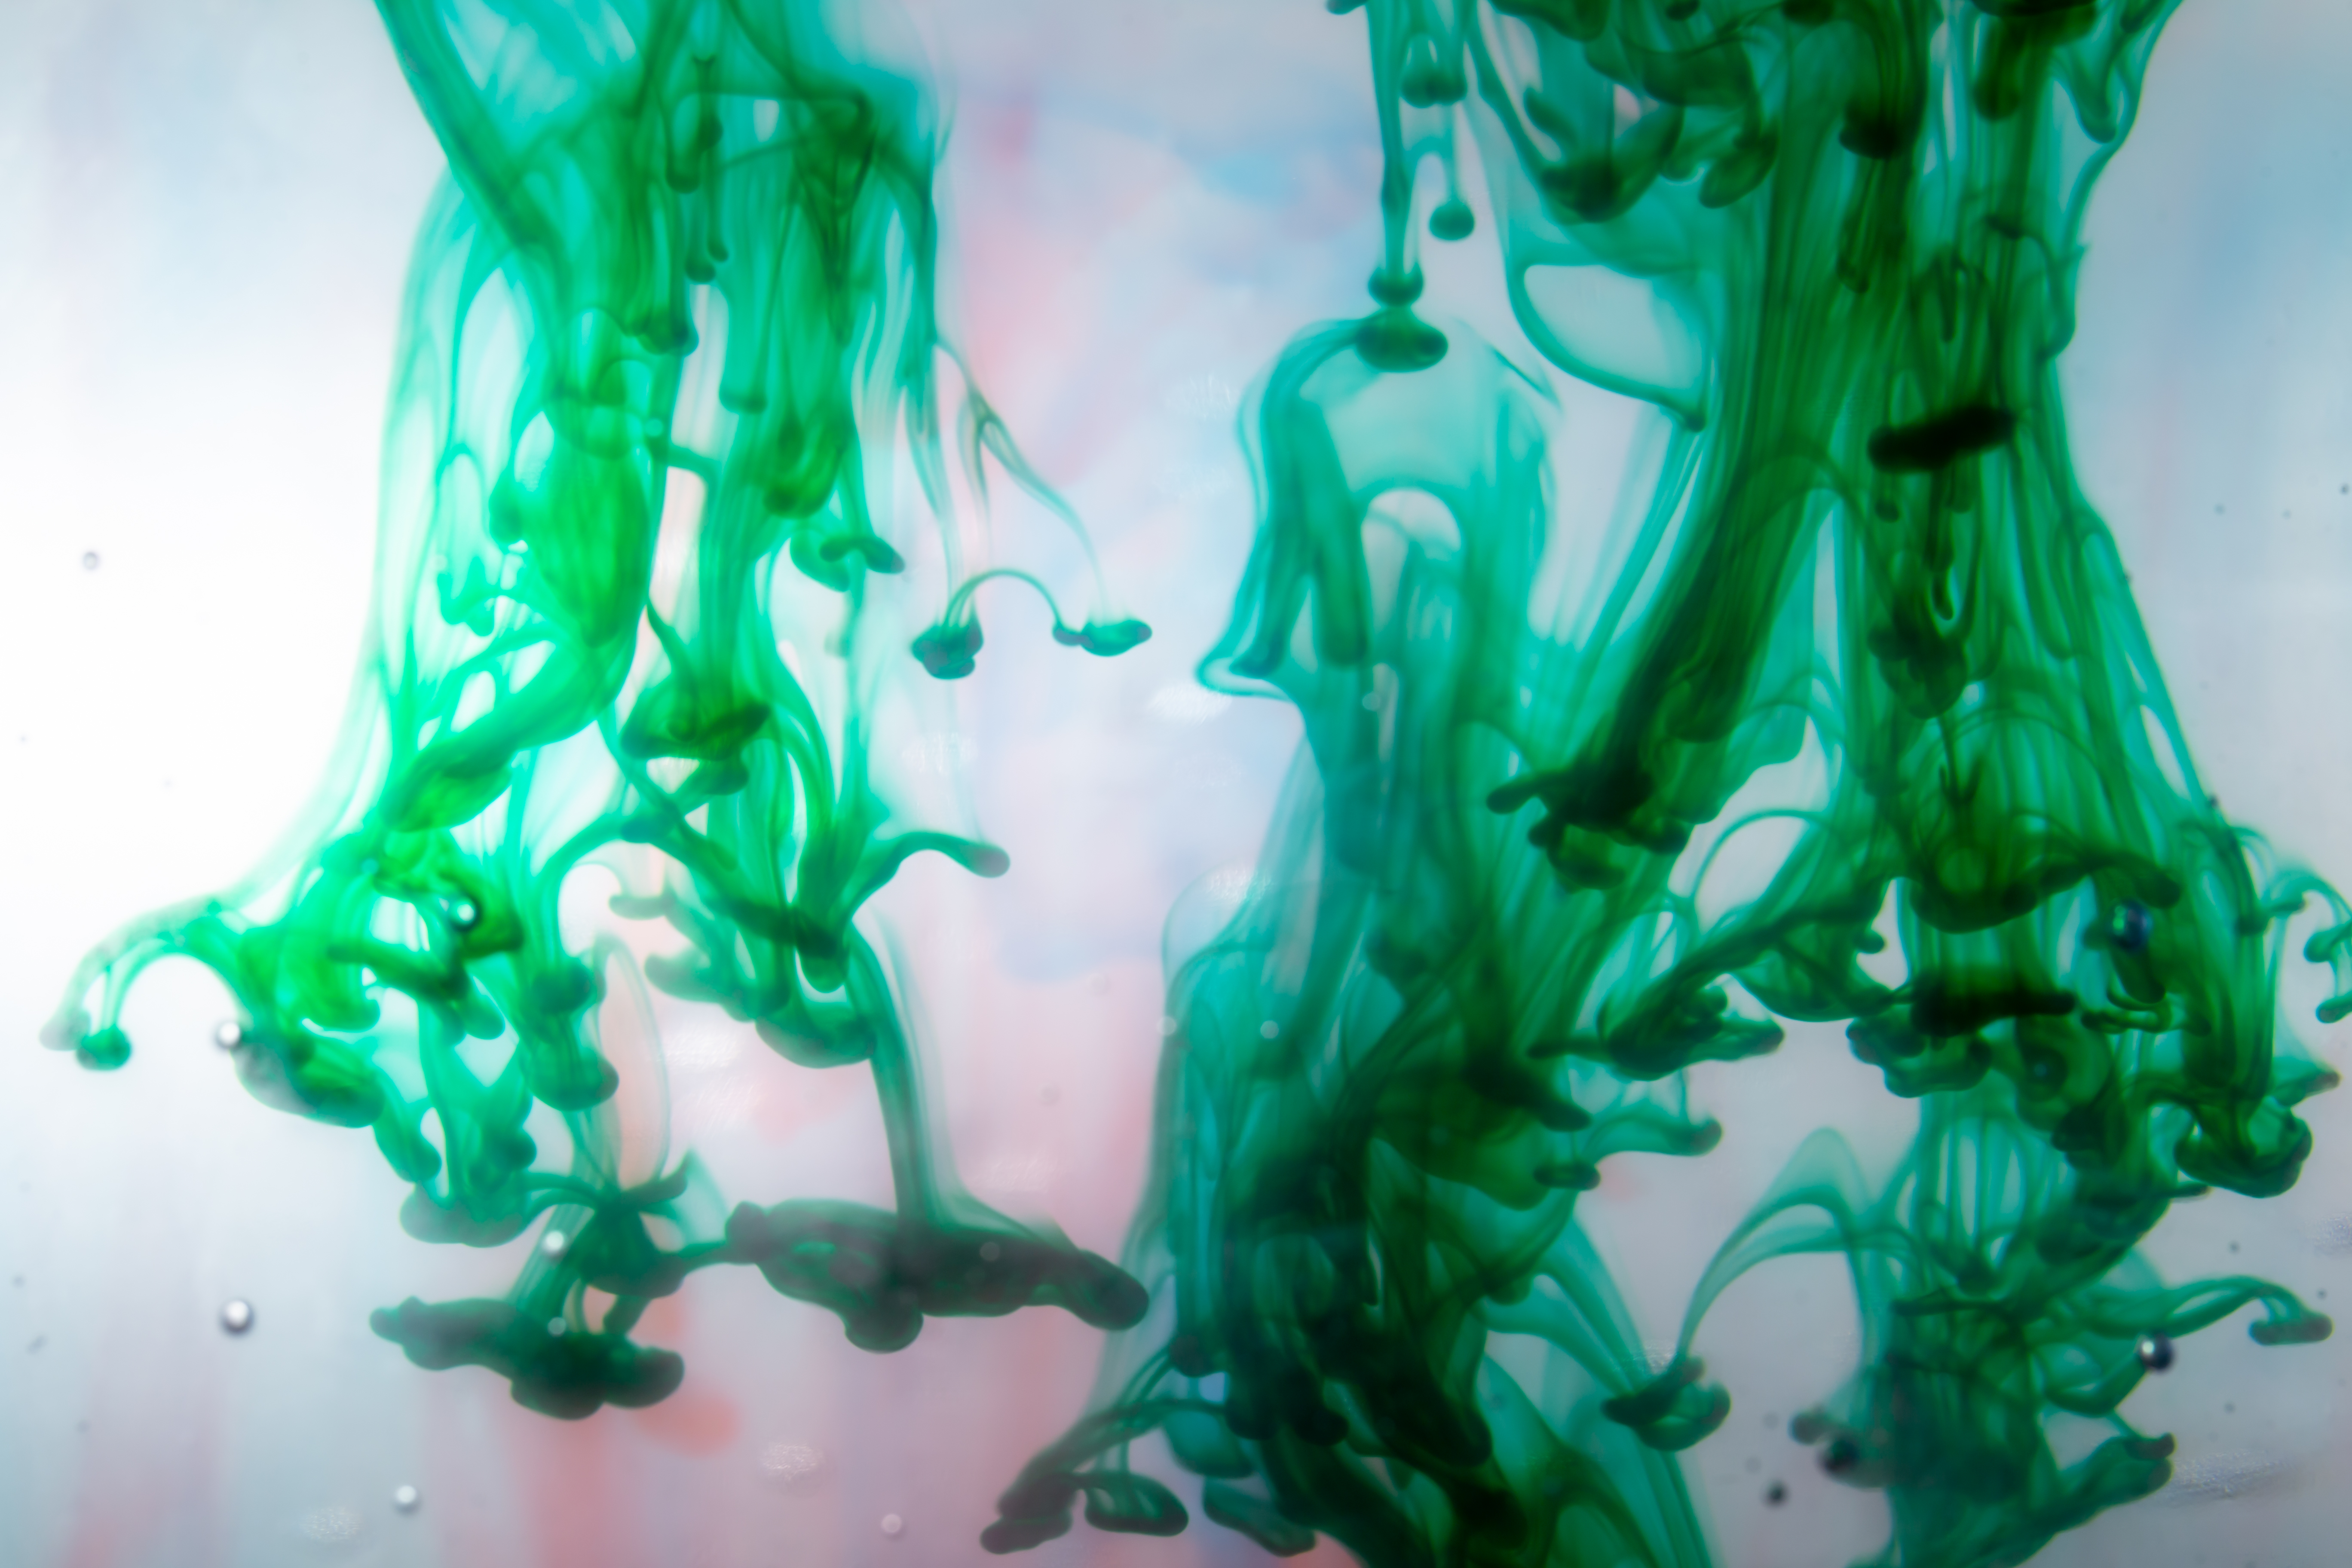
green, water, plant, glass, liquid